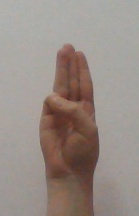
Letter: thaa